Horse pain caused by the bit

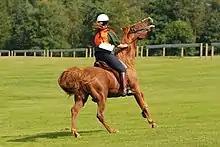
Physical signs of mouth pain: mouth opening, head lifting (incensing), eye rolled back and towards rider's hand, dilated nostrils, tail wagging

The horse tongue is highly sensitive, and therefore vulnerable to injury. The main cause of lingual injuries in horses is the bit.